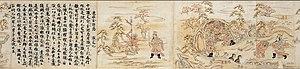
10e section du Jūni innen emaki conservé au musée Nazu.
Le Jūni innen emaki, qui peut se traduire en Rouleau illustré des douze nidānas, est un emaki japonais datant du XIIIᵉ siècle à l’époque de Kamakura et illustrant un conte bouddhique sur les douze maillons de la coproduction conditionnée. Conservé au musée Nezu, il est classé bien culturel important.